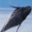
Label: whale